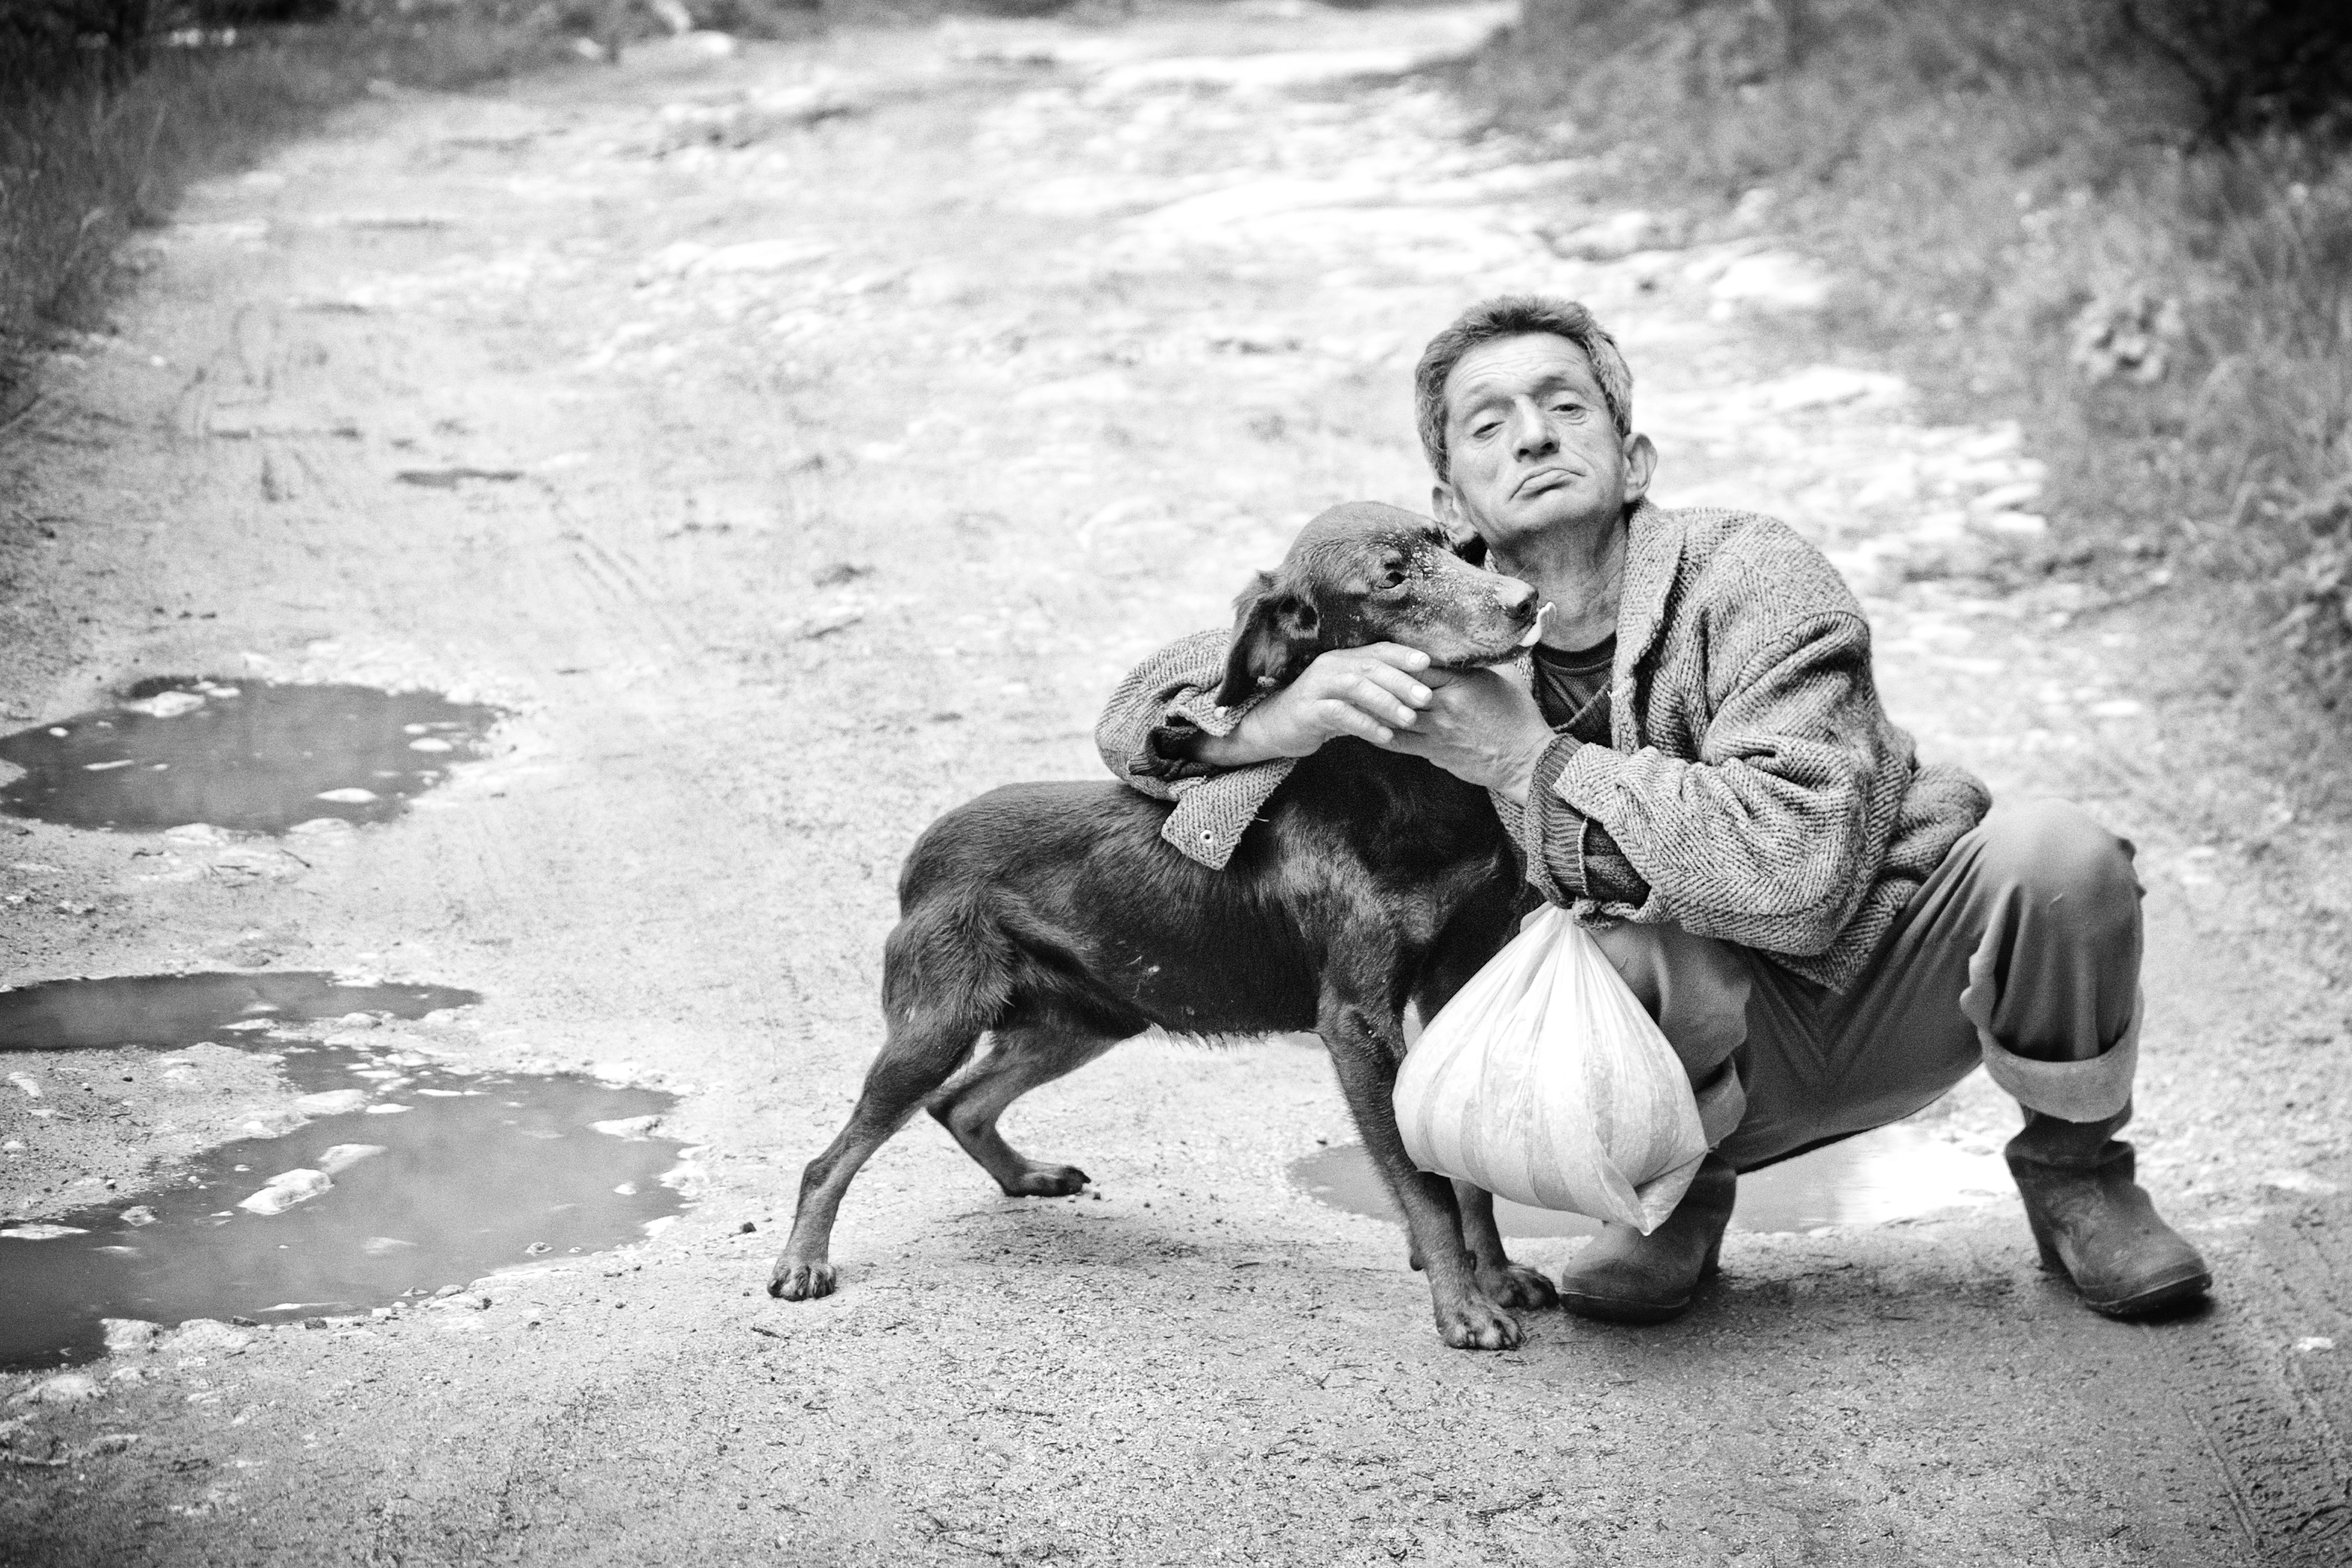
black and white, people, dog, monochrome, trigrad, monochrome photography, dog like mammal